Norbert Rillieux

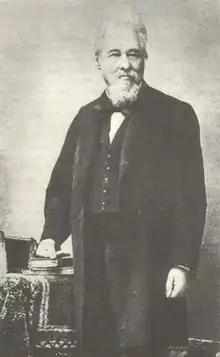

Norbert Rillieux (March 17, 1806 – October 8, 1894) was a Louisiana Creole inventor who was widely considered one of the earliest chemical engineers and noted for his pioneering invention of the multiple-effect evaporator. This invention was an important development in the growth of the sugar industry. Rillieux, a French-speaking Creole, was a cousin of the painter Edgar Degas.